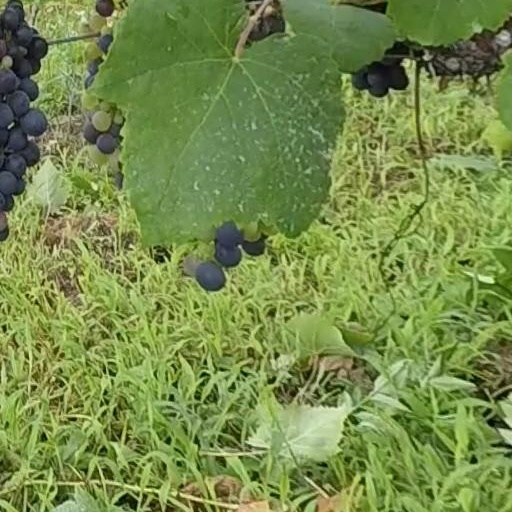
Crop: grape